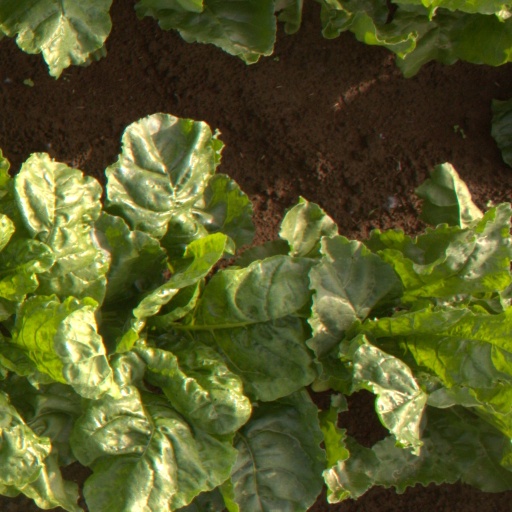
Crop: sugar beet